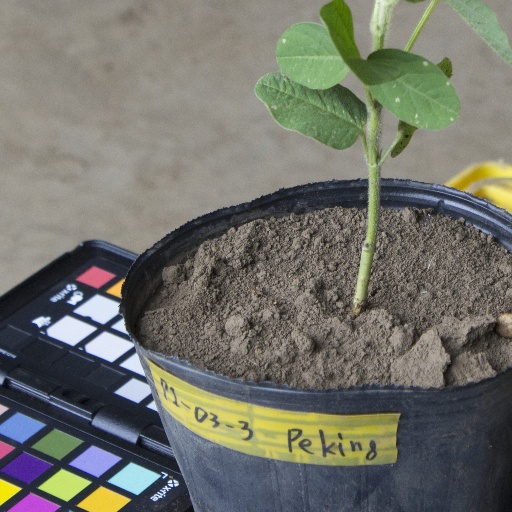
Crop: soybean